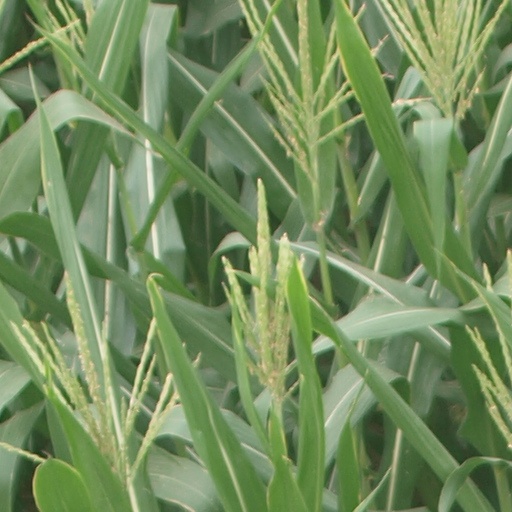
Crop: maize; corn